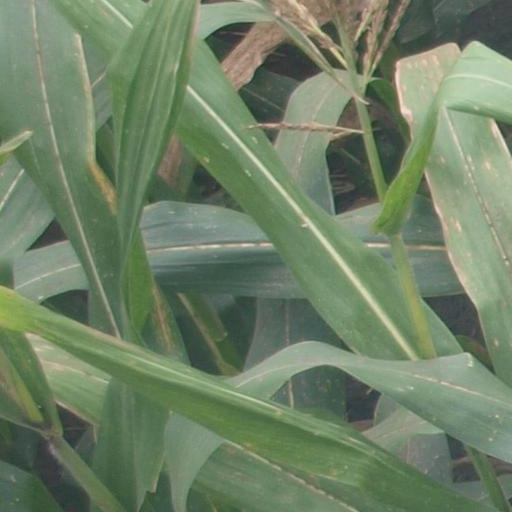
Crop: maize; corn